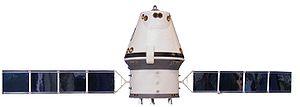
Soyouz désigne une famille de vaisseaux spatiaux habités soviétiques, puis russes après l'éclatement de l'URSS, conçue au début des années 1960. Le vaisseau Soyouz est, depuis 1967, le seul véhicule spatial mis en œuvre par l'astronautique russe pour placer en orbite des cosmonautes. Il permet de desservir l'orbite terrestre basse et assure la relève des équipages des stations spatiales : Saliout dans les années 1970, Mir dans les années 1990 et enfin la Station spatiale internationale depuis 1998. Après l'arrêt de la navette spatiale américaine en juillet 2011, Soyouz était devenu le seul vaisseau capable d'assurer la relève de l'équipage permanent de la station spatiale internationale jusqu'au lancement réussi en mai 2020 par la société privée SpaceX de la capsule Crew Dragon par un lanceur Falcon 9.
Oriol, anciennement PPTS puis Federatsia, et est un vaisseau spatial russe en cours de développement dont le rôle est de transporter les cosmonautes dans l'espace. Développé à l'initiative de l'agence spatiale russe Roscosmos, il doit remplacer le vaisseau Soyouz, dont les premiers vols remontent aux années 1960. Les premières études remontent à 2009 mais le projet est victime de nombreux remaniements durant sa phase de conception et de problèmes récurrents de financement qui caractérisent tout le programme spatial russe. Courant 2020 le premier vol sans équipage est programmé en 2023 et avec équipage en 2025. La version de base est conçue pour desservir l'orbite terrestre basse mais une version est prévue pour amener un équipage jusqu'à la Lune. Le premier vol de cette dernière version est prévu en 2029.